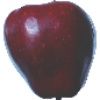
Label: Apple Red Delicious 1